Betty Compson

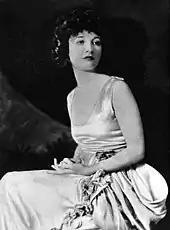
Compson in "Photoplay" (July 1920)

Her popularity allowed her to establish her own production company, which provided her creative control over screenplays and financing. Her first movie as producer was "Prisoners of Love" (1921). She played the role of Blanche Davis, a girl born to wealth and cursed by her inheritance of physical beauty. Compson selected Art Rosson to direct the feature. The story was chosen from a work by actress and writer Catherine Henry.